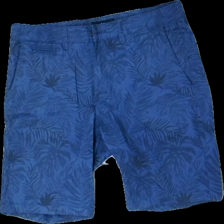
View: front
Type: Shorts
Category: Men
Brand: Hamton Republic (Kappahl)
Colors: Blue, Black
Material: 100% cotton
Pattern: Floral print
Cut: Regular
Season: Summer
Stains: Minor
Damage location: bottom right
Damage 2: fläckar
Damage 2 location: middle center
Damage 3 location: middle center
Price range: 50-100
Recommended usage: Reuse
Description: blå blommiga shorts med små fläckar som går bort